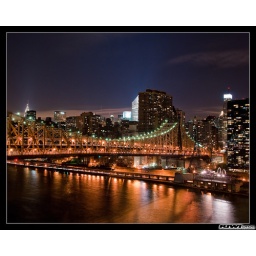
The glow from Times square, and the Chrysler building in the Manhattan sky